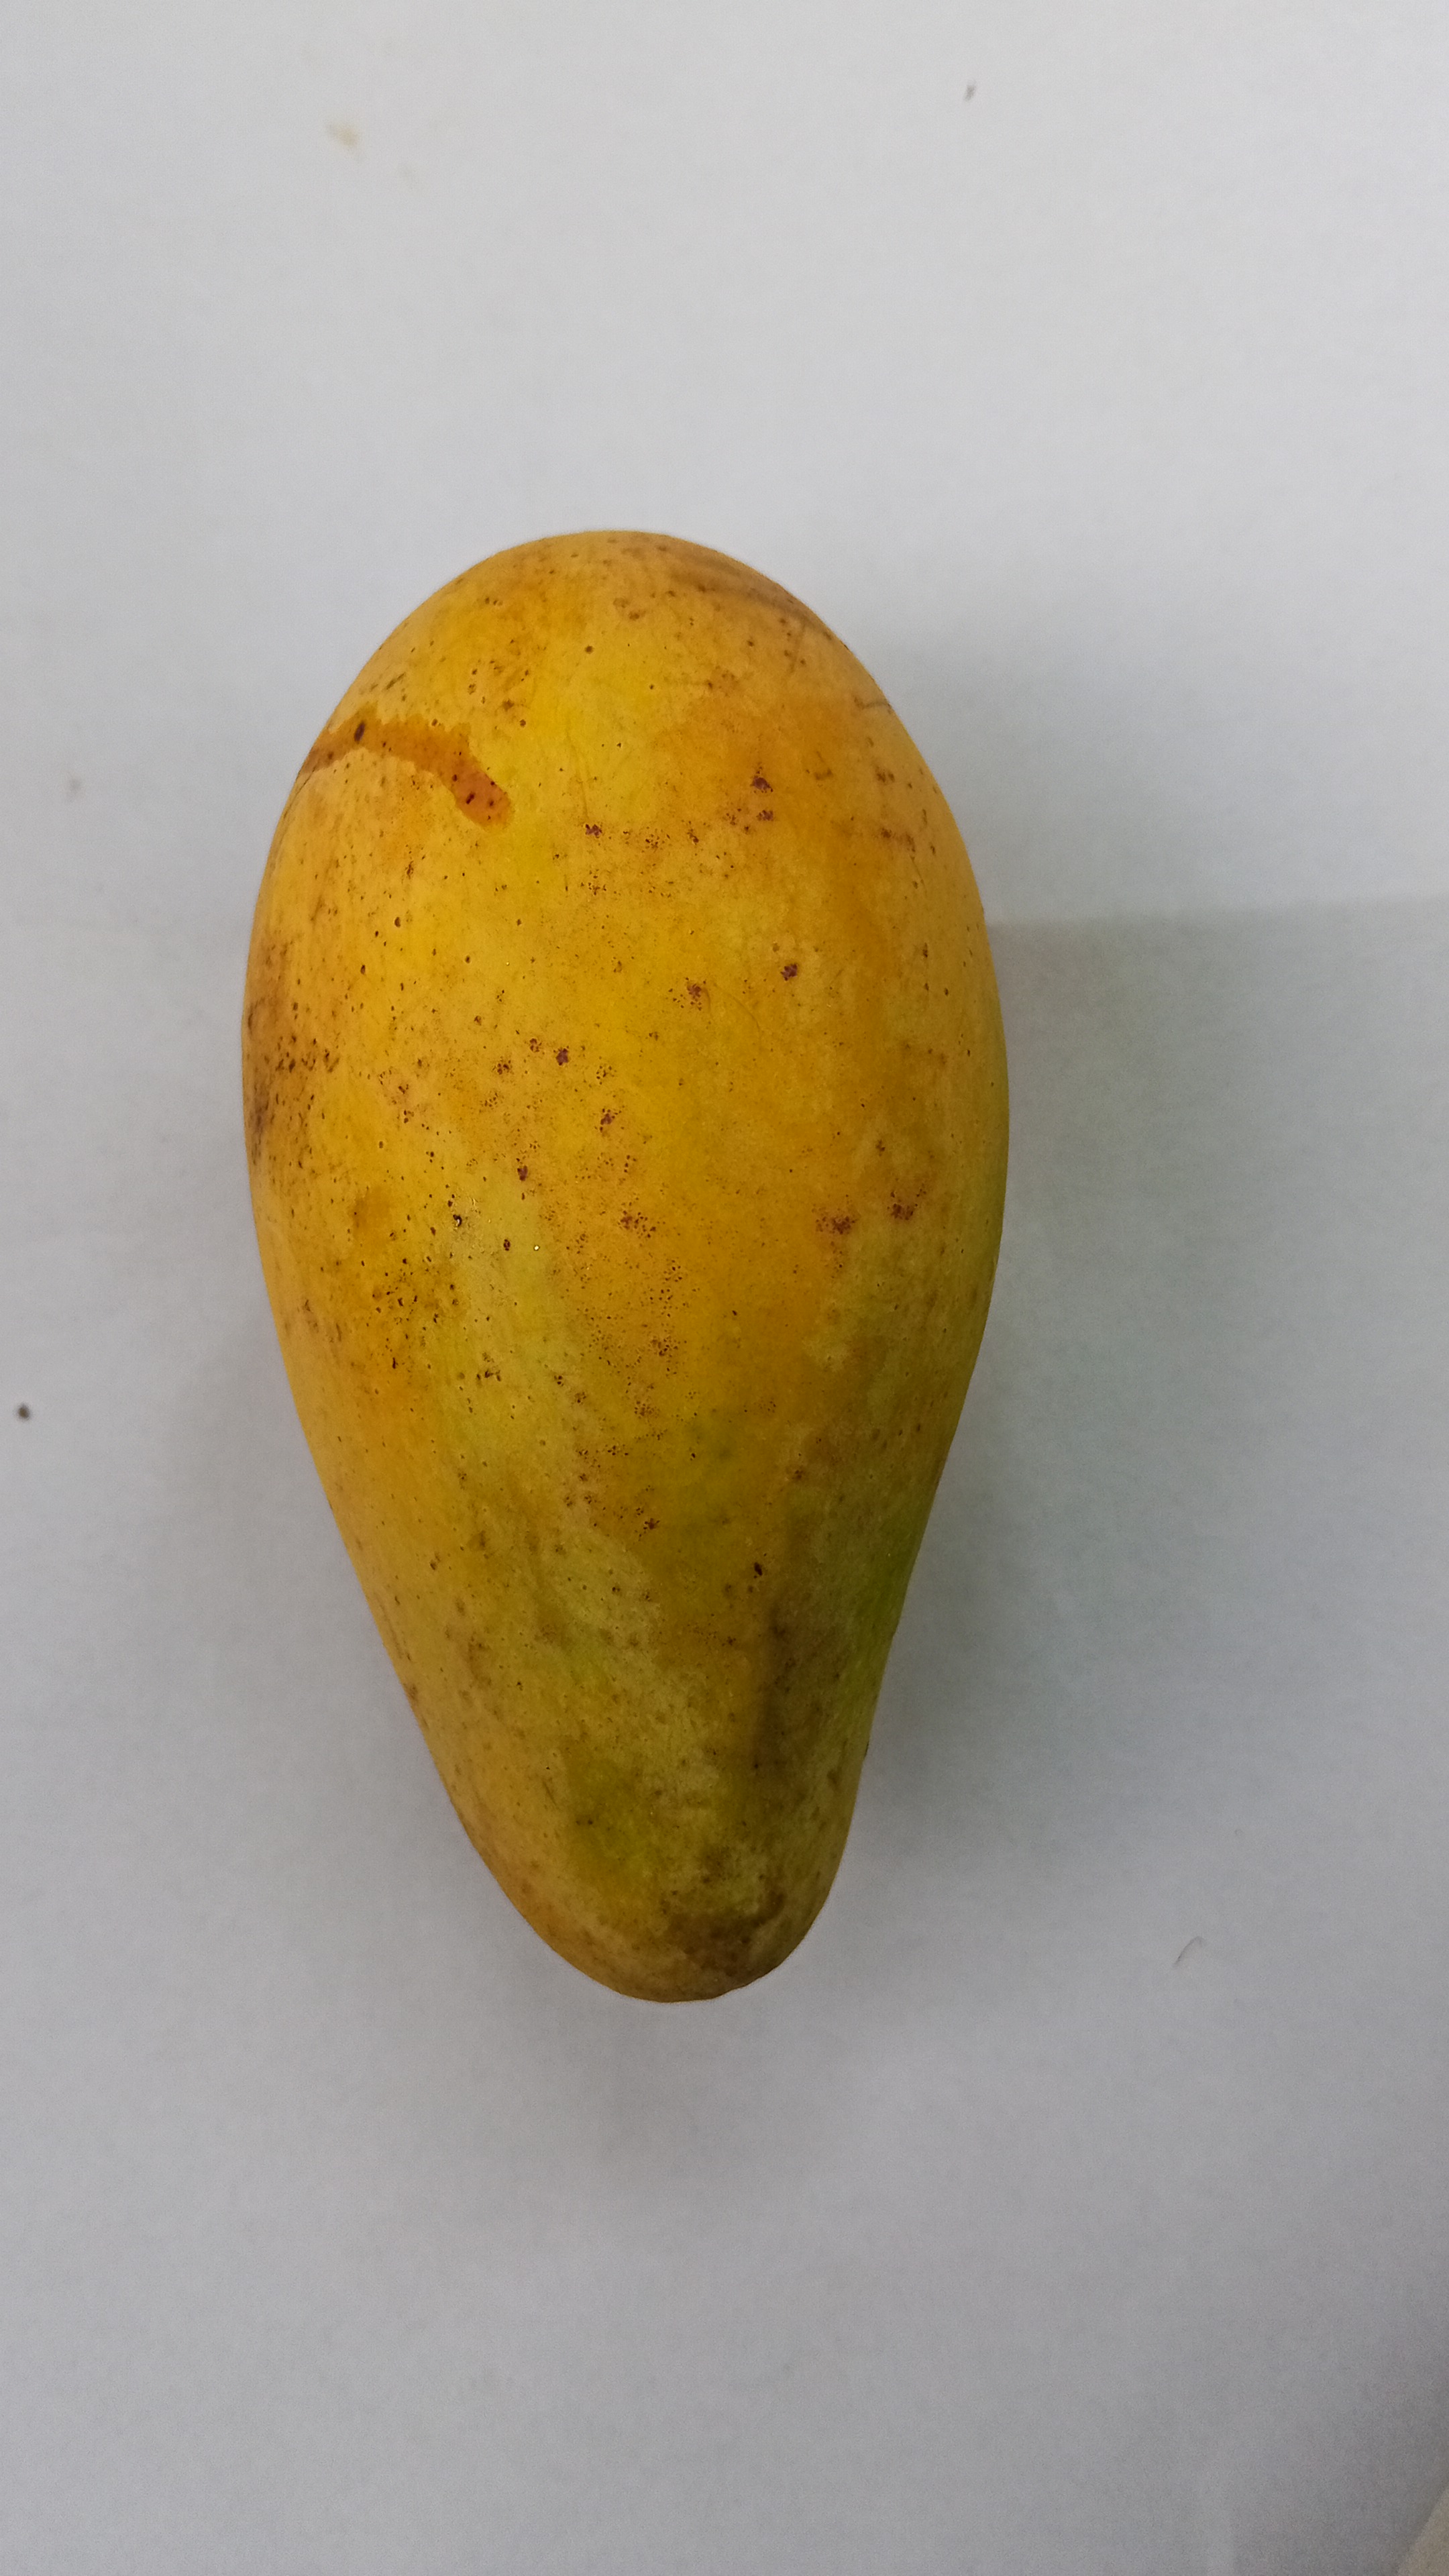
Mango variety: RaniBhog